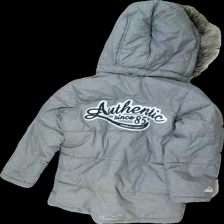
View: back
Type: Outerwear
Category: Children
Brand: Lindex
Colors: Grey, Blue
Material: 83% polyester, 17% acrylic
Cut: Regular
Size: 128
Season: Winter
Stains: Major
Damage: broken zipper
Damage location: bottom center
Price range: <50
Recommended usage: Export
Comment: Yellow stains